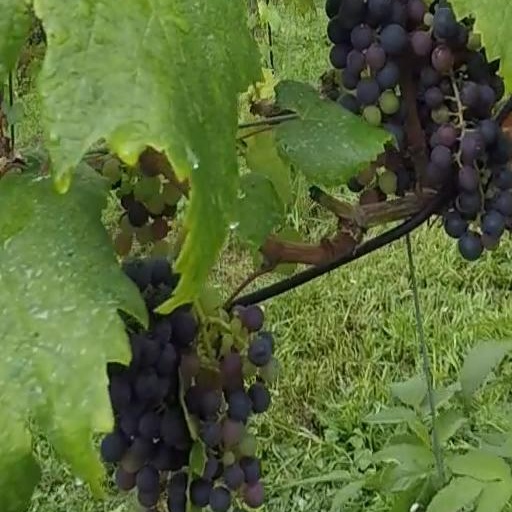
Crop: grape